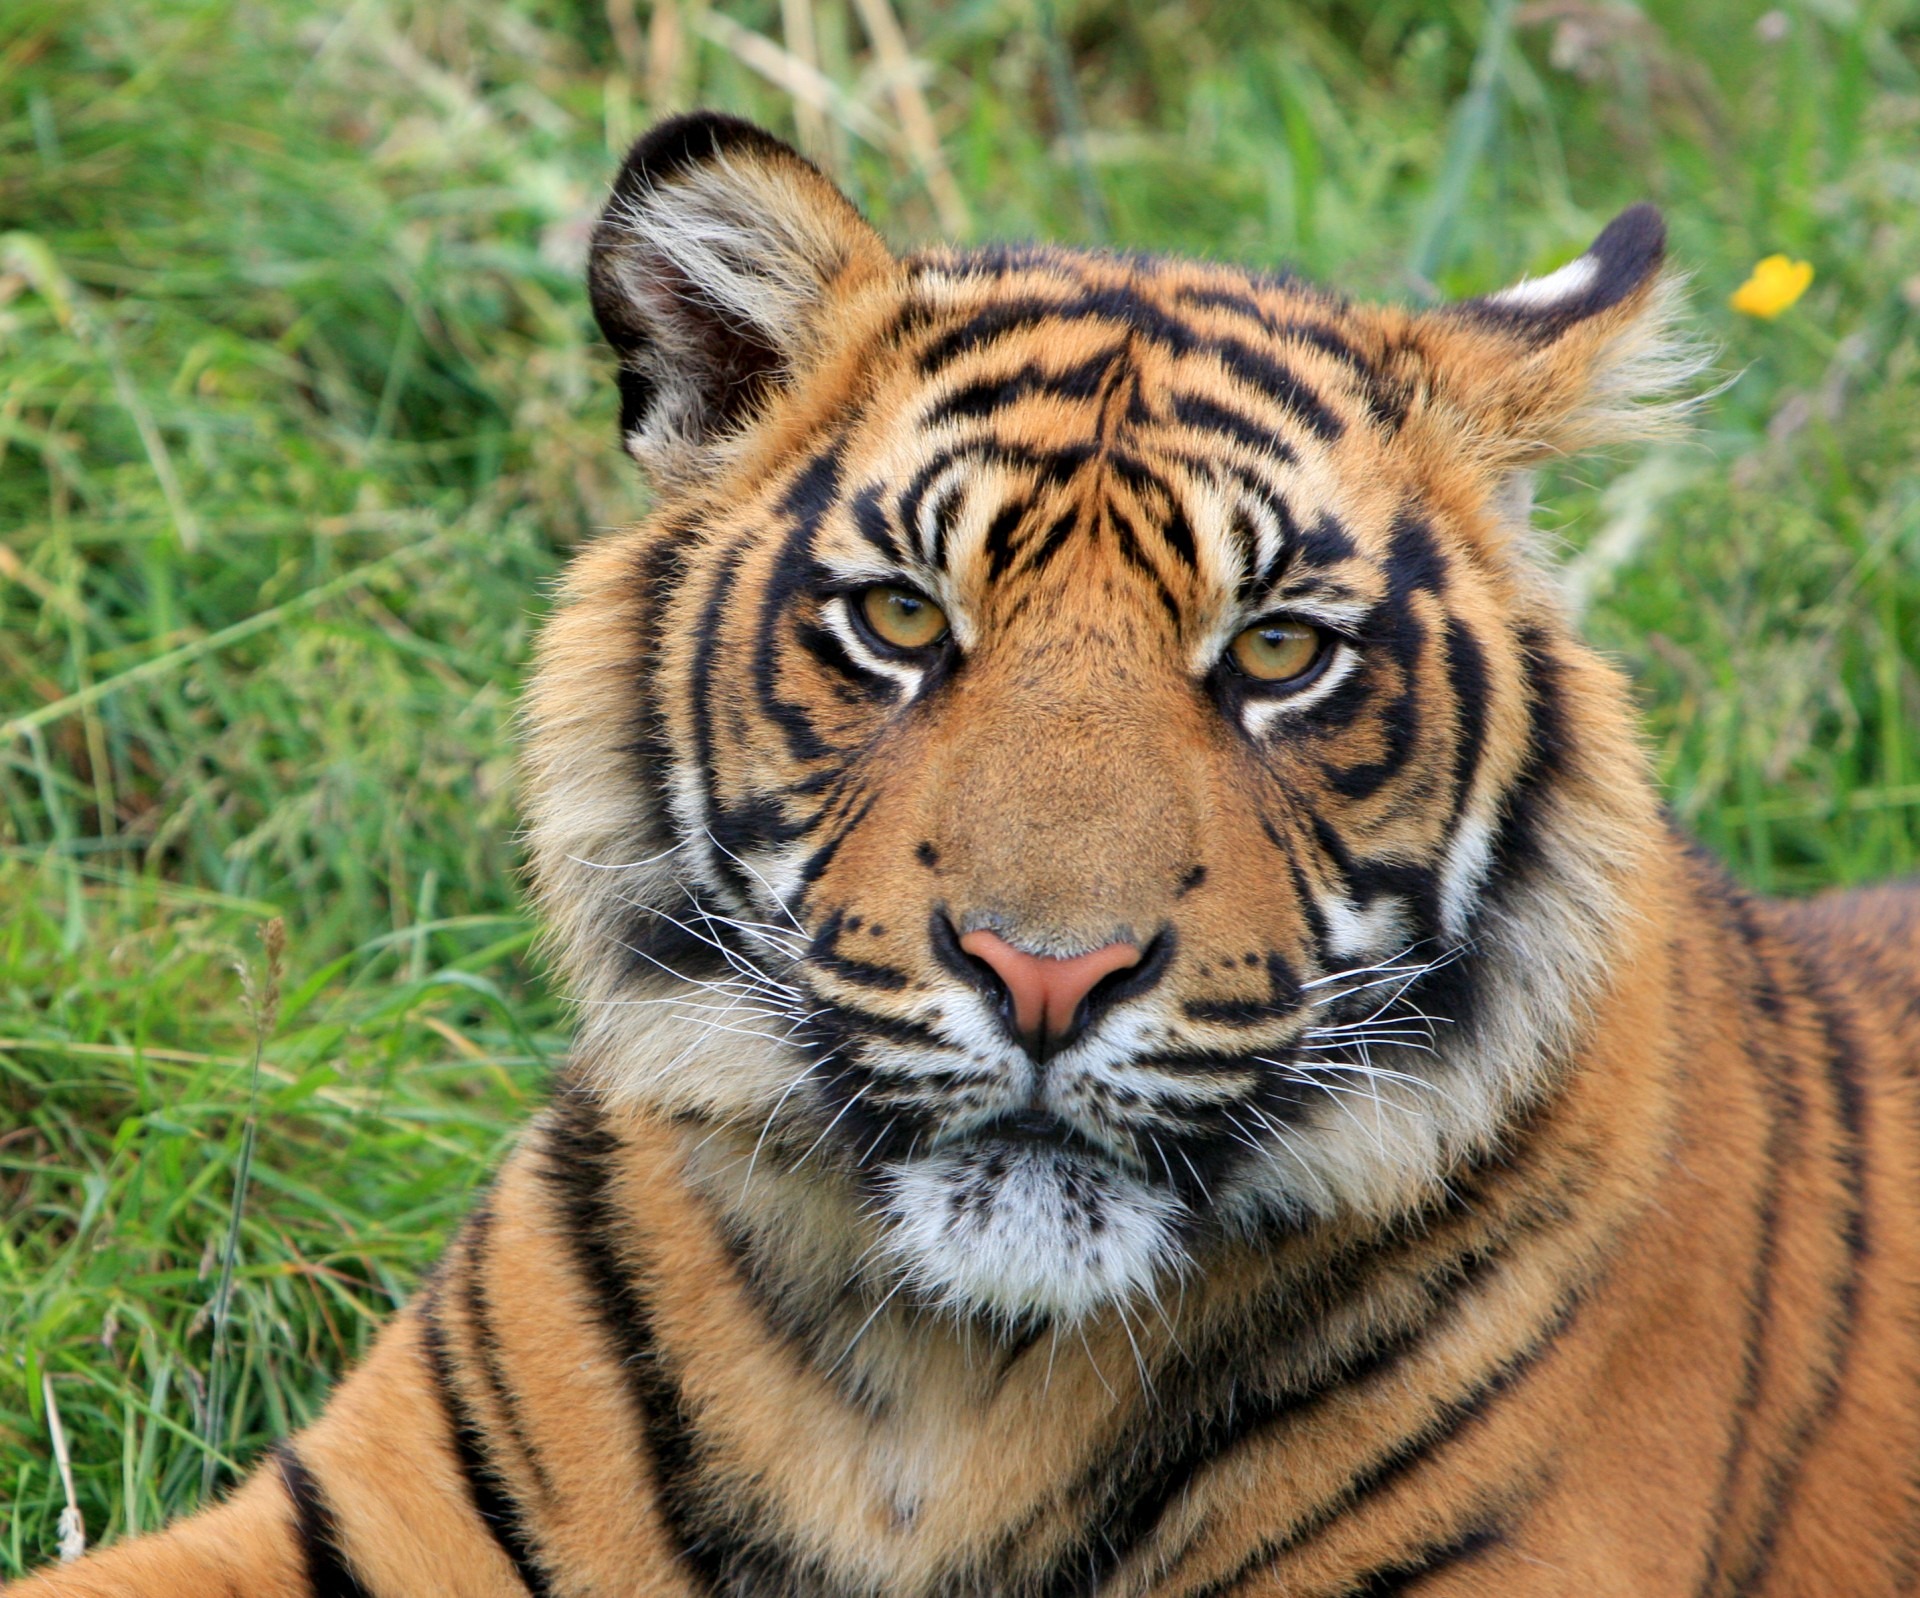
animal, wildlife, wild, zoo, cat, mammal, fauna, face, whiskers, tiger, vertebrate, big, beautiful, sumatran, big cats, cat like mammal